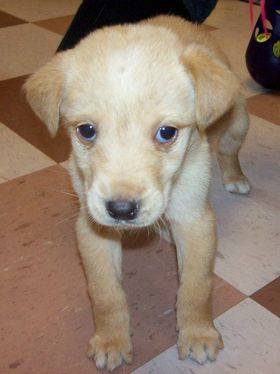
Label: dog